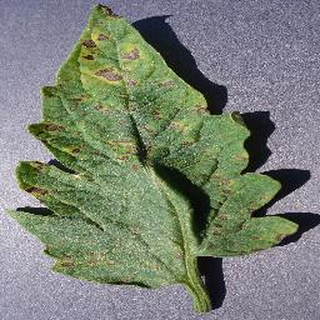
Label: tomato_septoria_leaf_spot